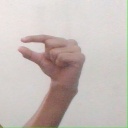
अक्षर: ग